Greater adjutant

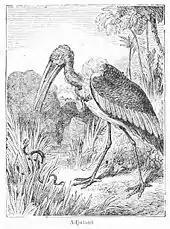
An 1855 illustration depicting the stork hunting a snake

The greater adjutant is omnivorous and although mainly a scavenger, it preys on frogs and large insects and will also take birds, reptiles and rodents. It has been known to attack wild ducks within reach, swallowing them whole. Greater adjutants also capture many fish, with 36 fish prey species documented in Assam, and many fish taken were large, weighing about . Their main diet however is carrion, and like the vultures their bare head and neck is an adaptation. They are often found on garbage dumps and will feed on animal and human excreta. In 19th-century Calcutta, they fed on partly burnt human corpses disposed along the Ganges river. In Rajasthan, where it is extremely rare, it has been reported to feed on swarms of desert locusts ("Schistocerca gregaria") but this has been questioned.